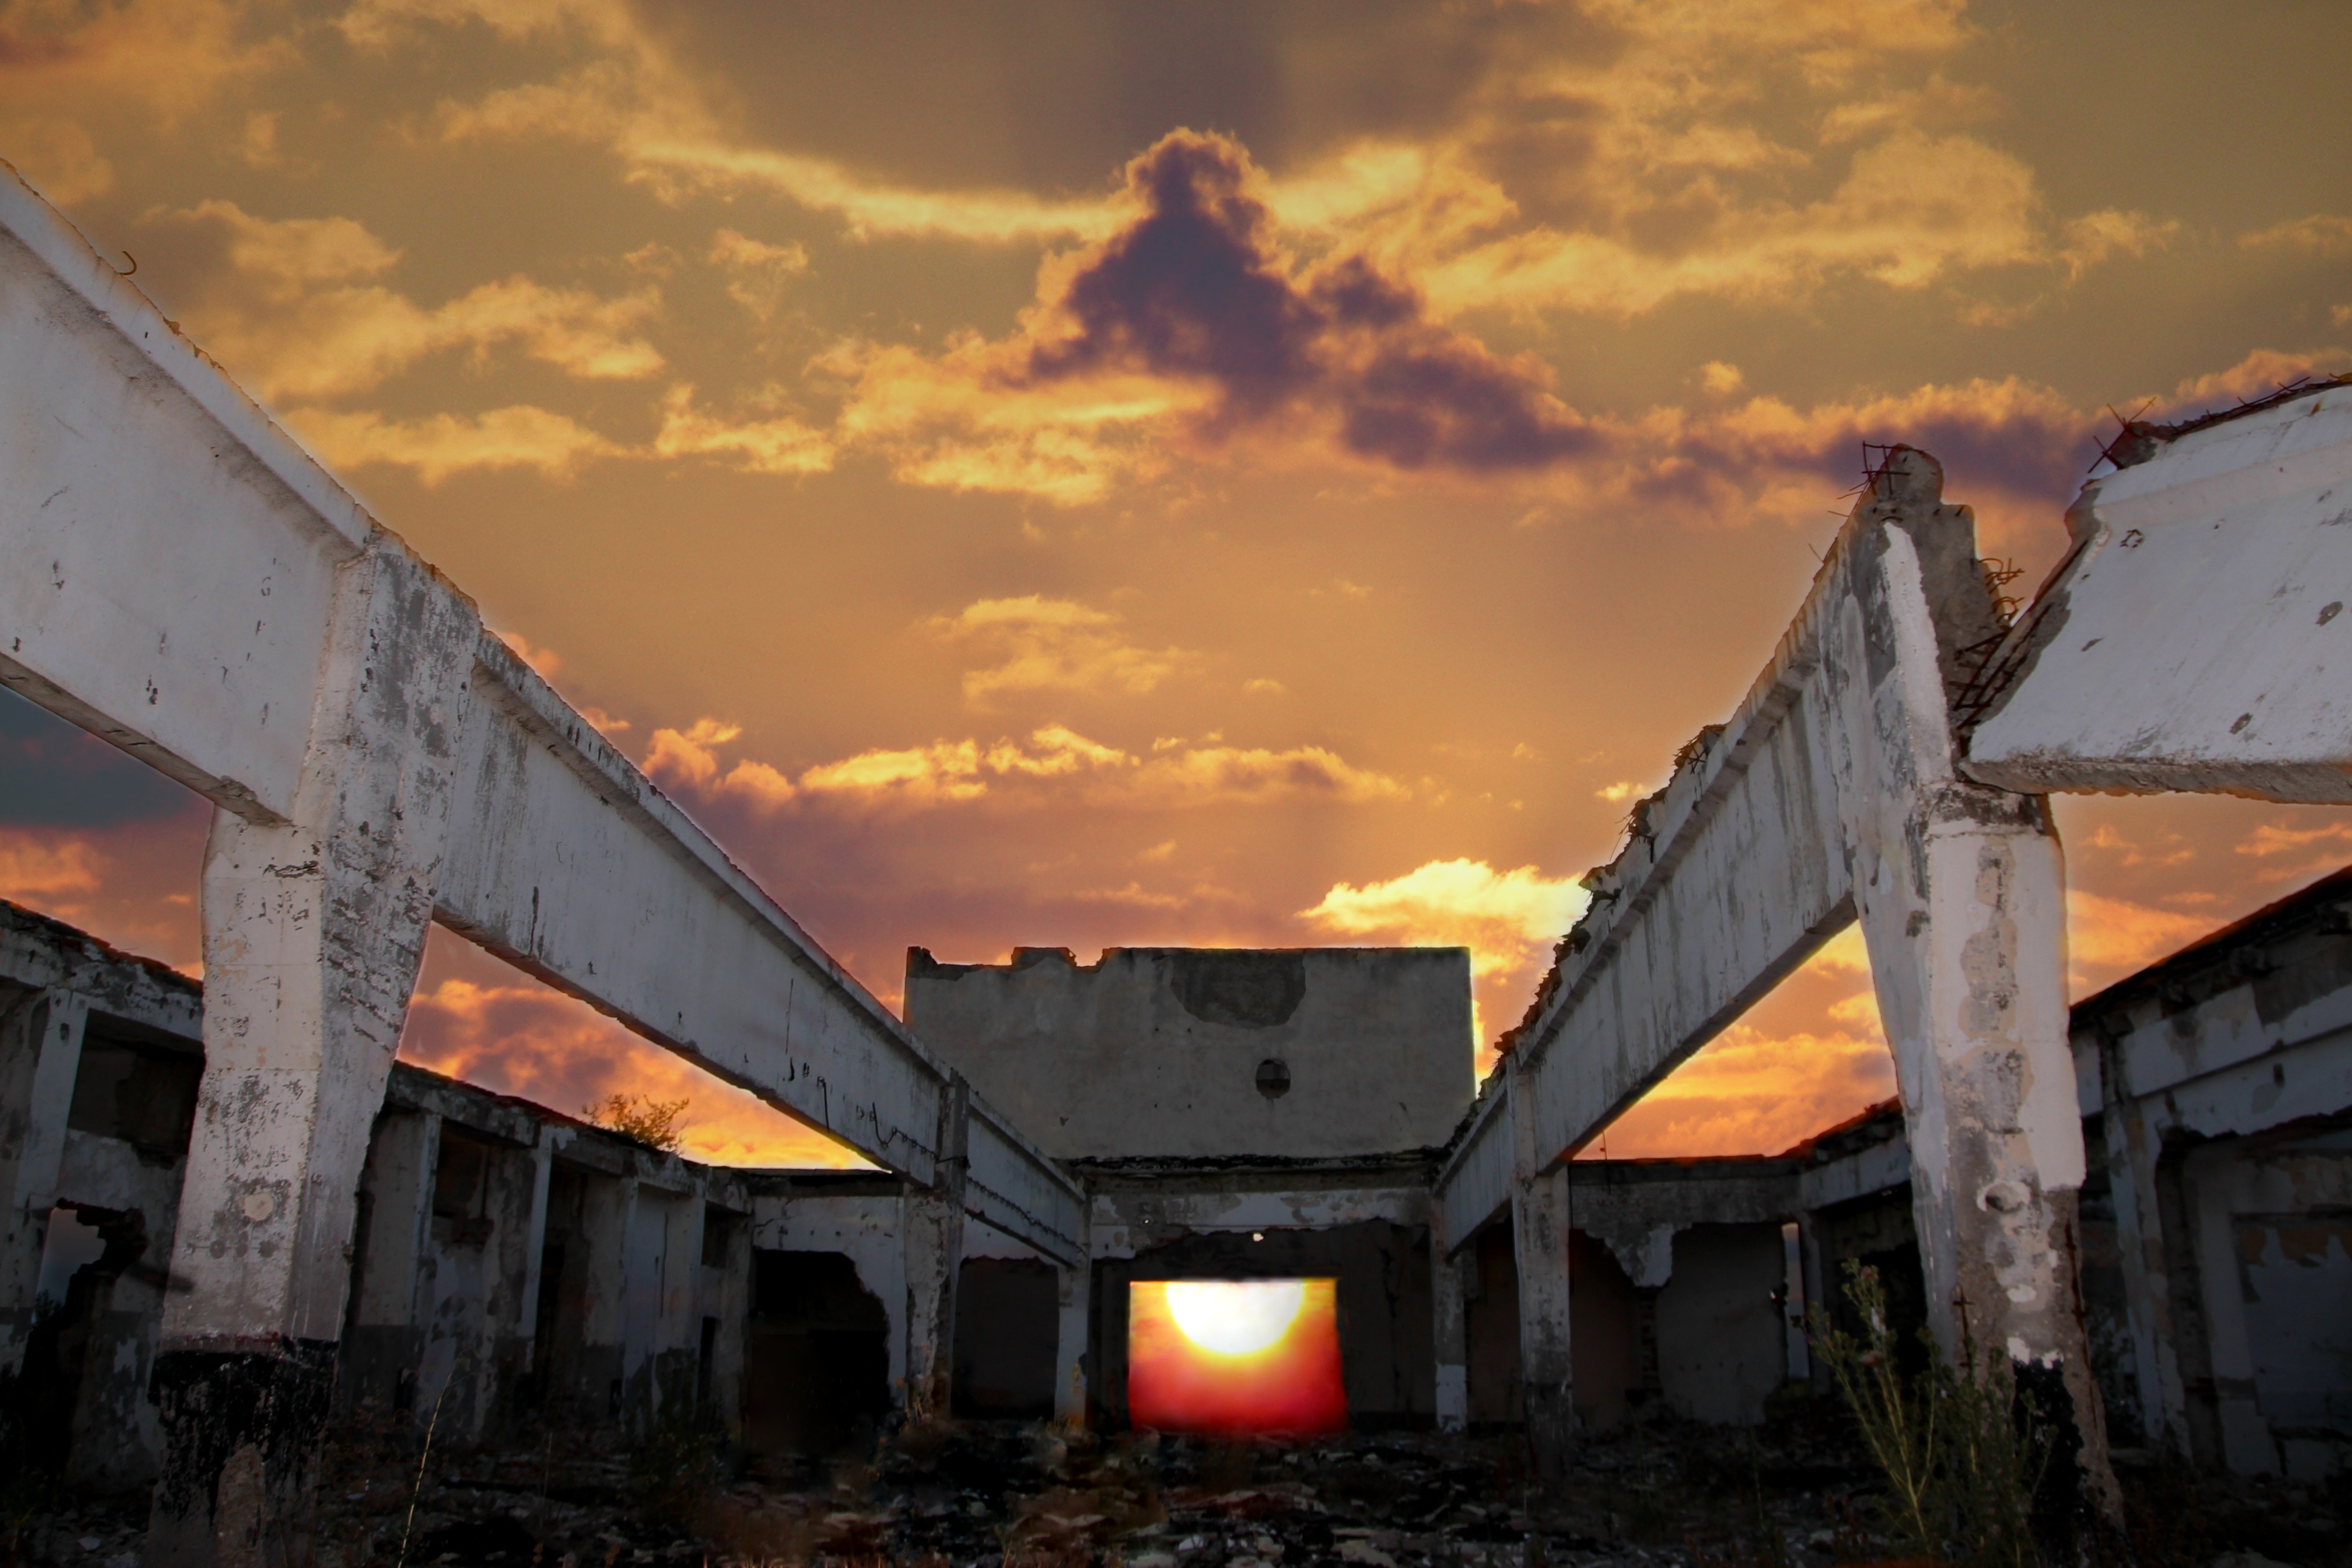
cloud, sky, sun, sunset, sunlight, morning, building, dusk, evening, ruins